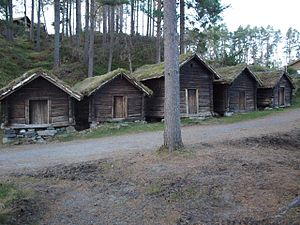
Sunnmøre Museum / Bakgrunn
Kyrkjebuene flyttet til museet fra Stranda.
Sunnmøre Museum er et folkemuseum som ligger i Borgundgavlen i Ålesund i fylket Sunnmøre, Norge. Det har en omfattende samling af blandt andet huse og både. Museet blev stiftet i 1931.